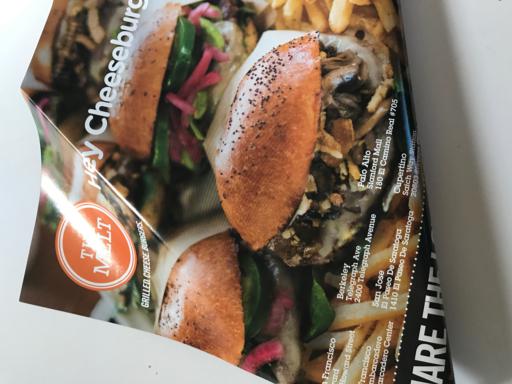
Label: paper